Aqil Hussain Barlas

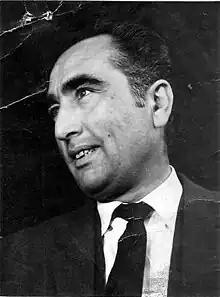

Mirza Aqil Hussain Barlas (29 July 1927 – 21 December 1989) was a lawyer and diplomat, known for his translations from Persian. He was in charge of the Egyptian Embassy in New Delhi India.